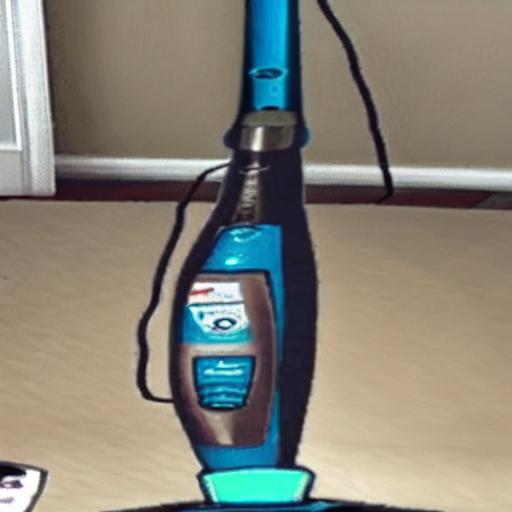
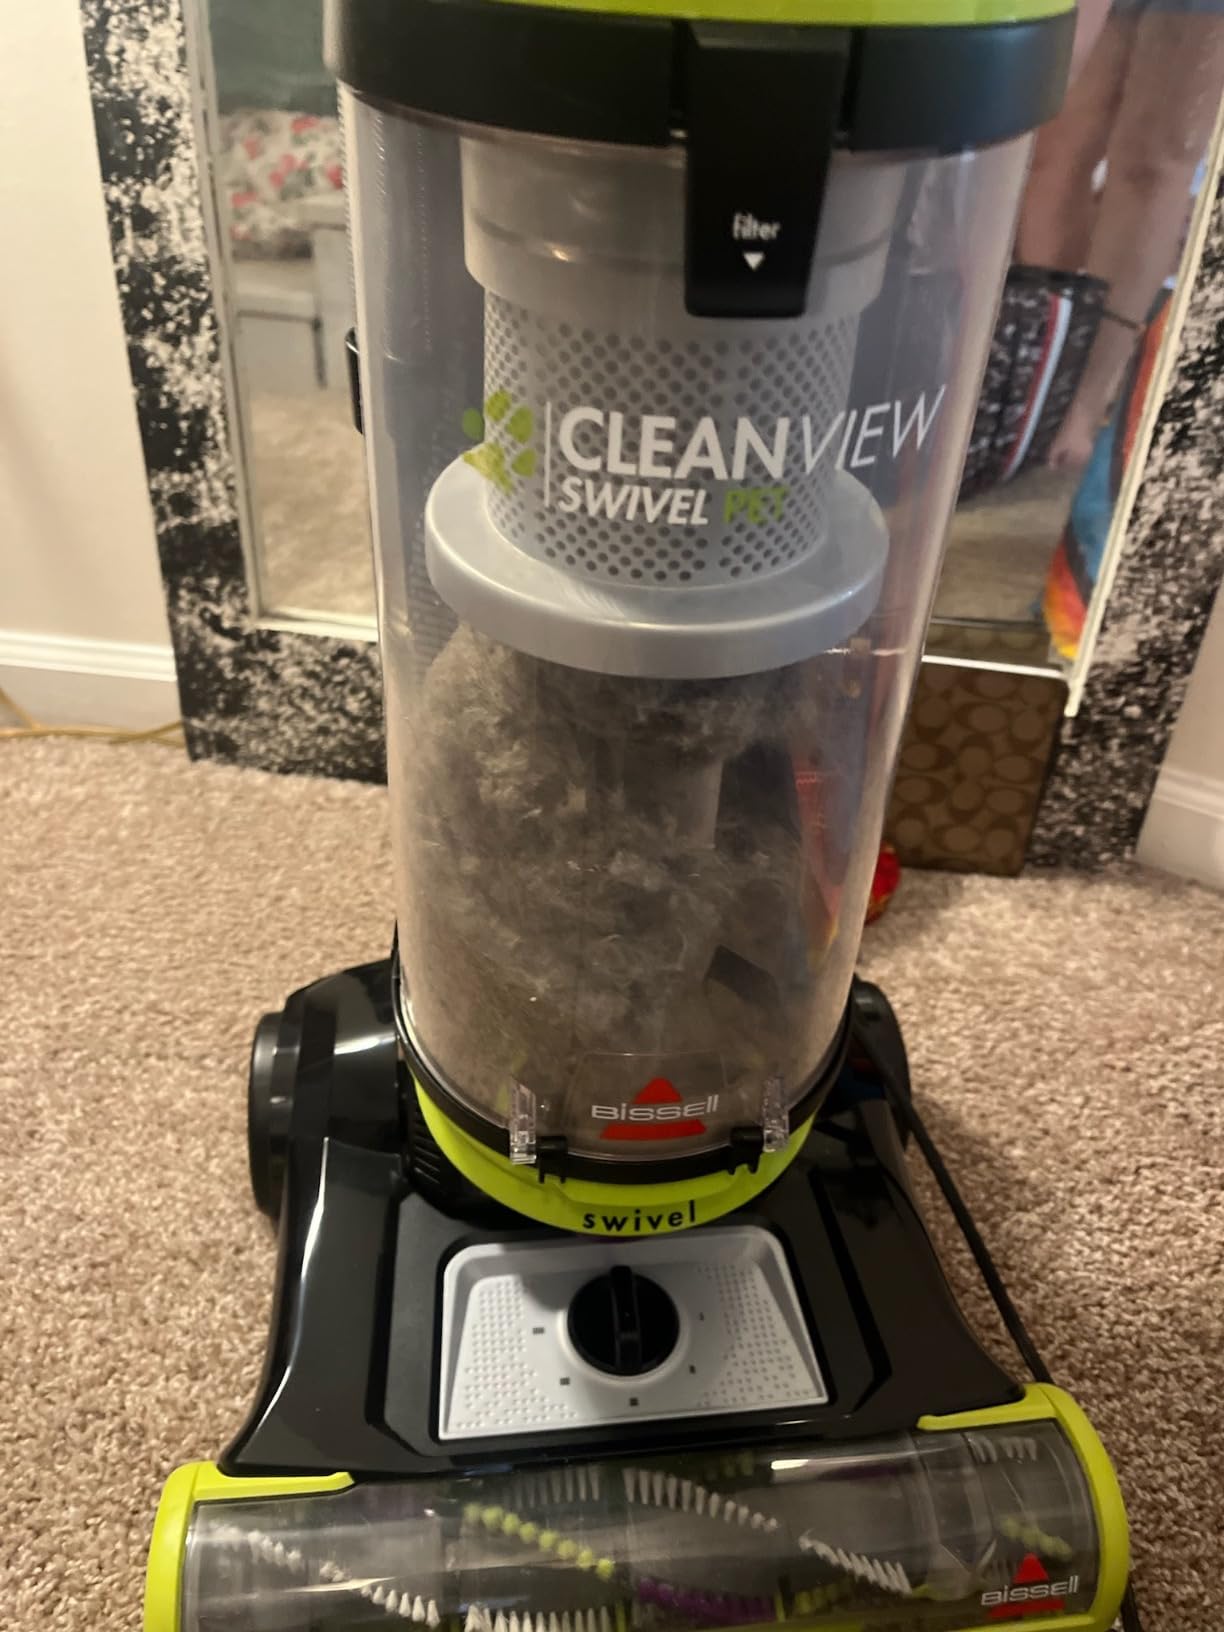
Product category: items_vacuum
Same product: no